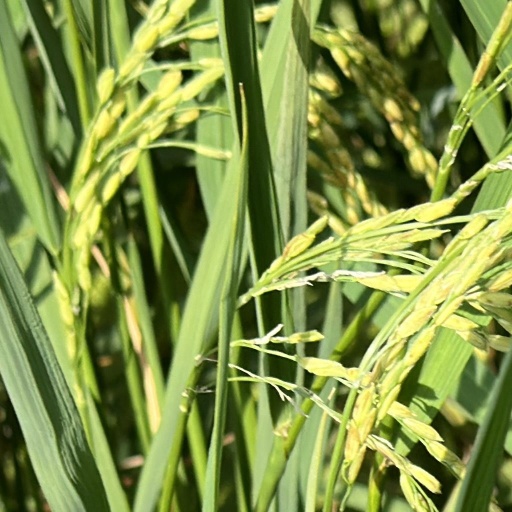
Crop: rice